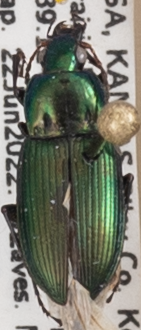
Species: Poecilus chalcites
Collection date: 2022-06-22
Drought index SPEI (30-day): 0.794
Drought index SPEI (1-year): -0.078
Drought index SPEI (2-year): -0.086